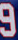
Number: 9